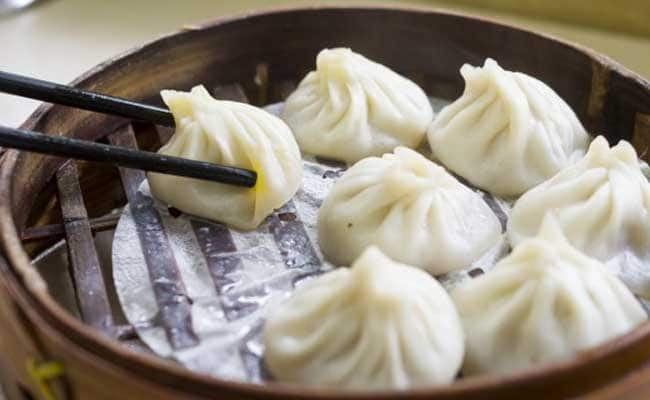
Dish: momos